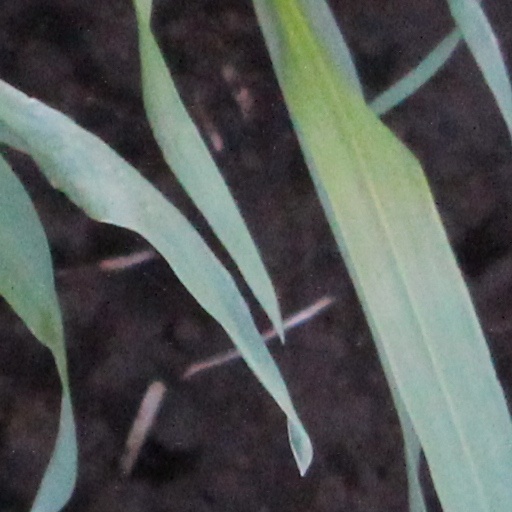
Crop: wheat